You Too Brutus (film)

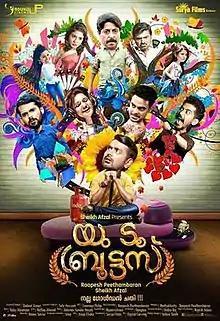
Theatrical Release poster

You Too Brutus is a 2015 Malayalam comedy film scripted and directed by Roopesh Peethambaran with Malayalam dialogues co-written by Mathukutty and Roopesh Peethambaran, and Hindi dialogues penned by Sony Chandy. The film was produced by Sheikh Afsal under the banner of Round Up Cinema. It features an ensemble cast including Sreenivasan,